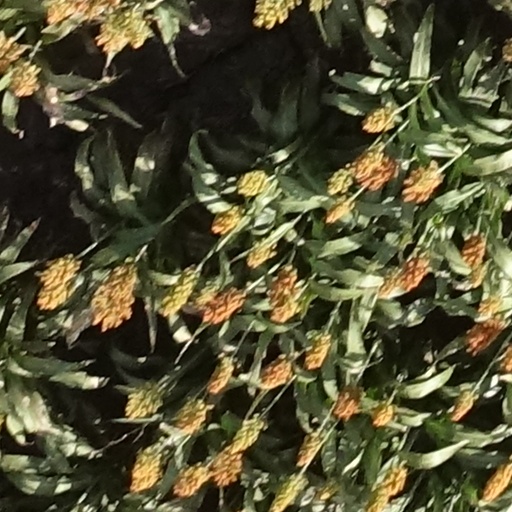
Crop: sorghum